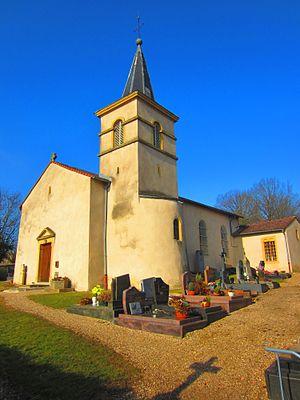
Eglise Silly Nied
Silly-sur-Nied est une commune française située dans le département de la Moselle, en région Grand Est.